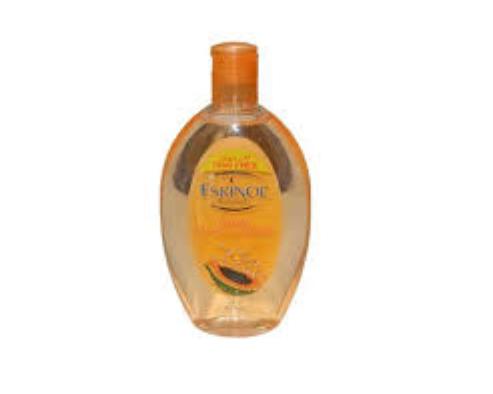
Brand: EskinoL
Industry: Necessities